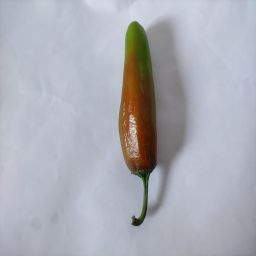
Crop: New Mexico Green Chile
Quality: Ripe